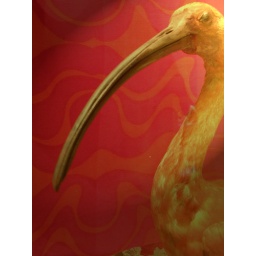
This rather elegant looking bird was also spotted loitering in a glass cabinet in the Brighton anf Hove museum,